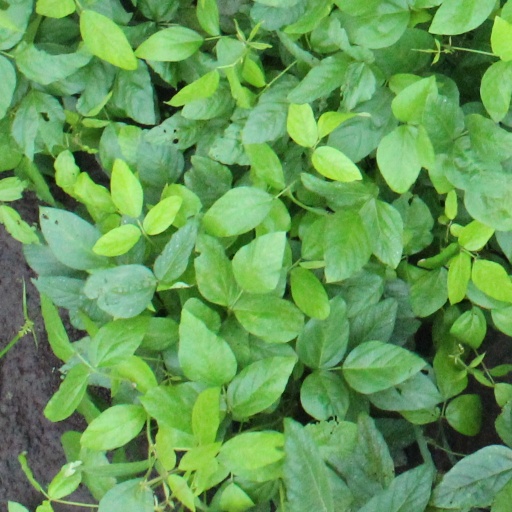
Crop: soybean